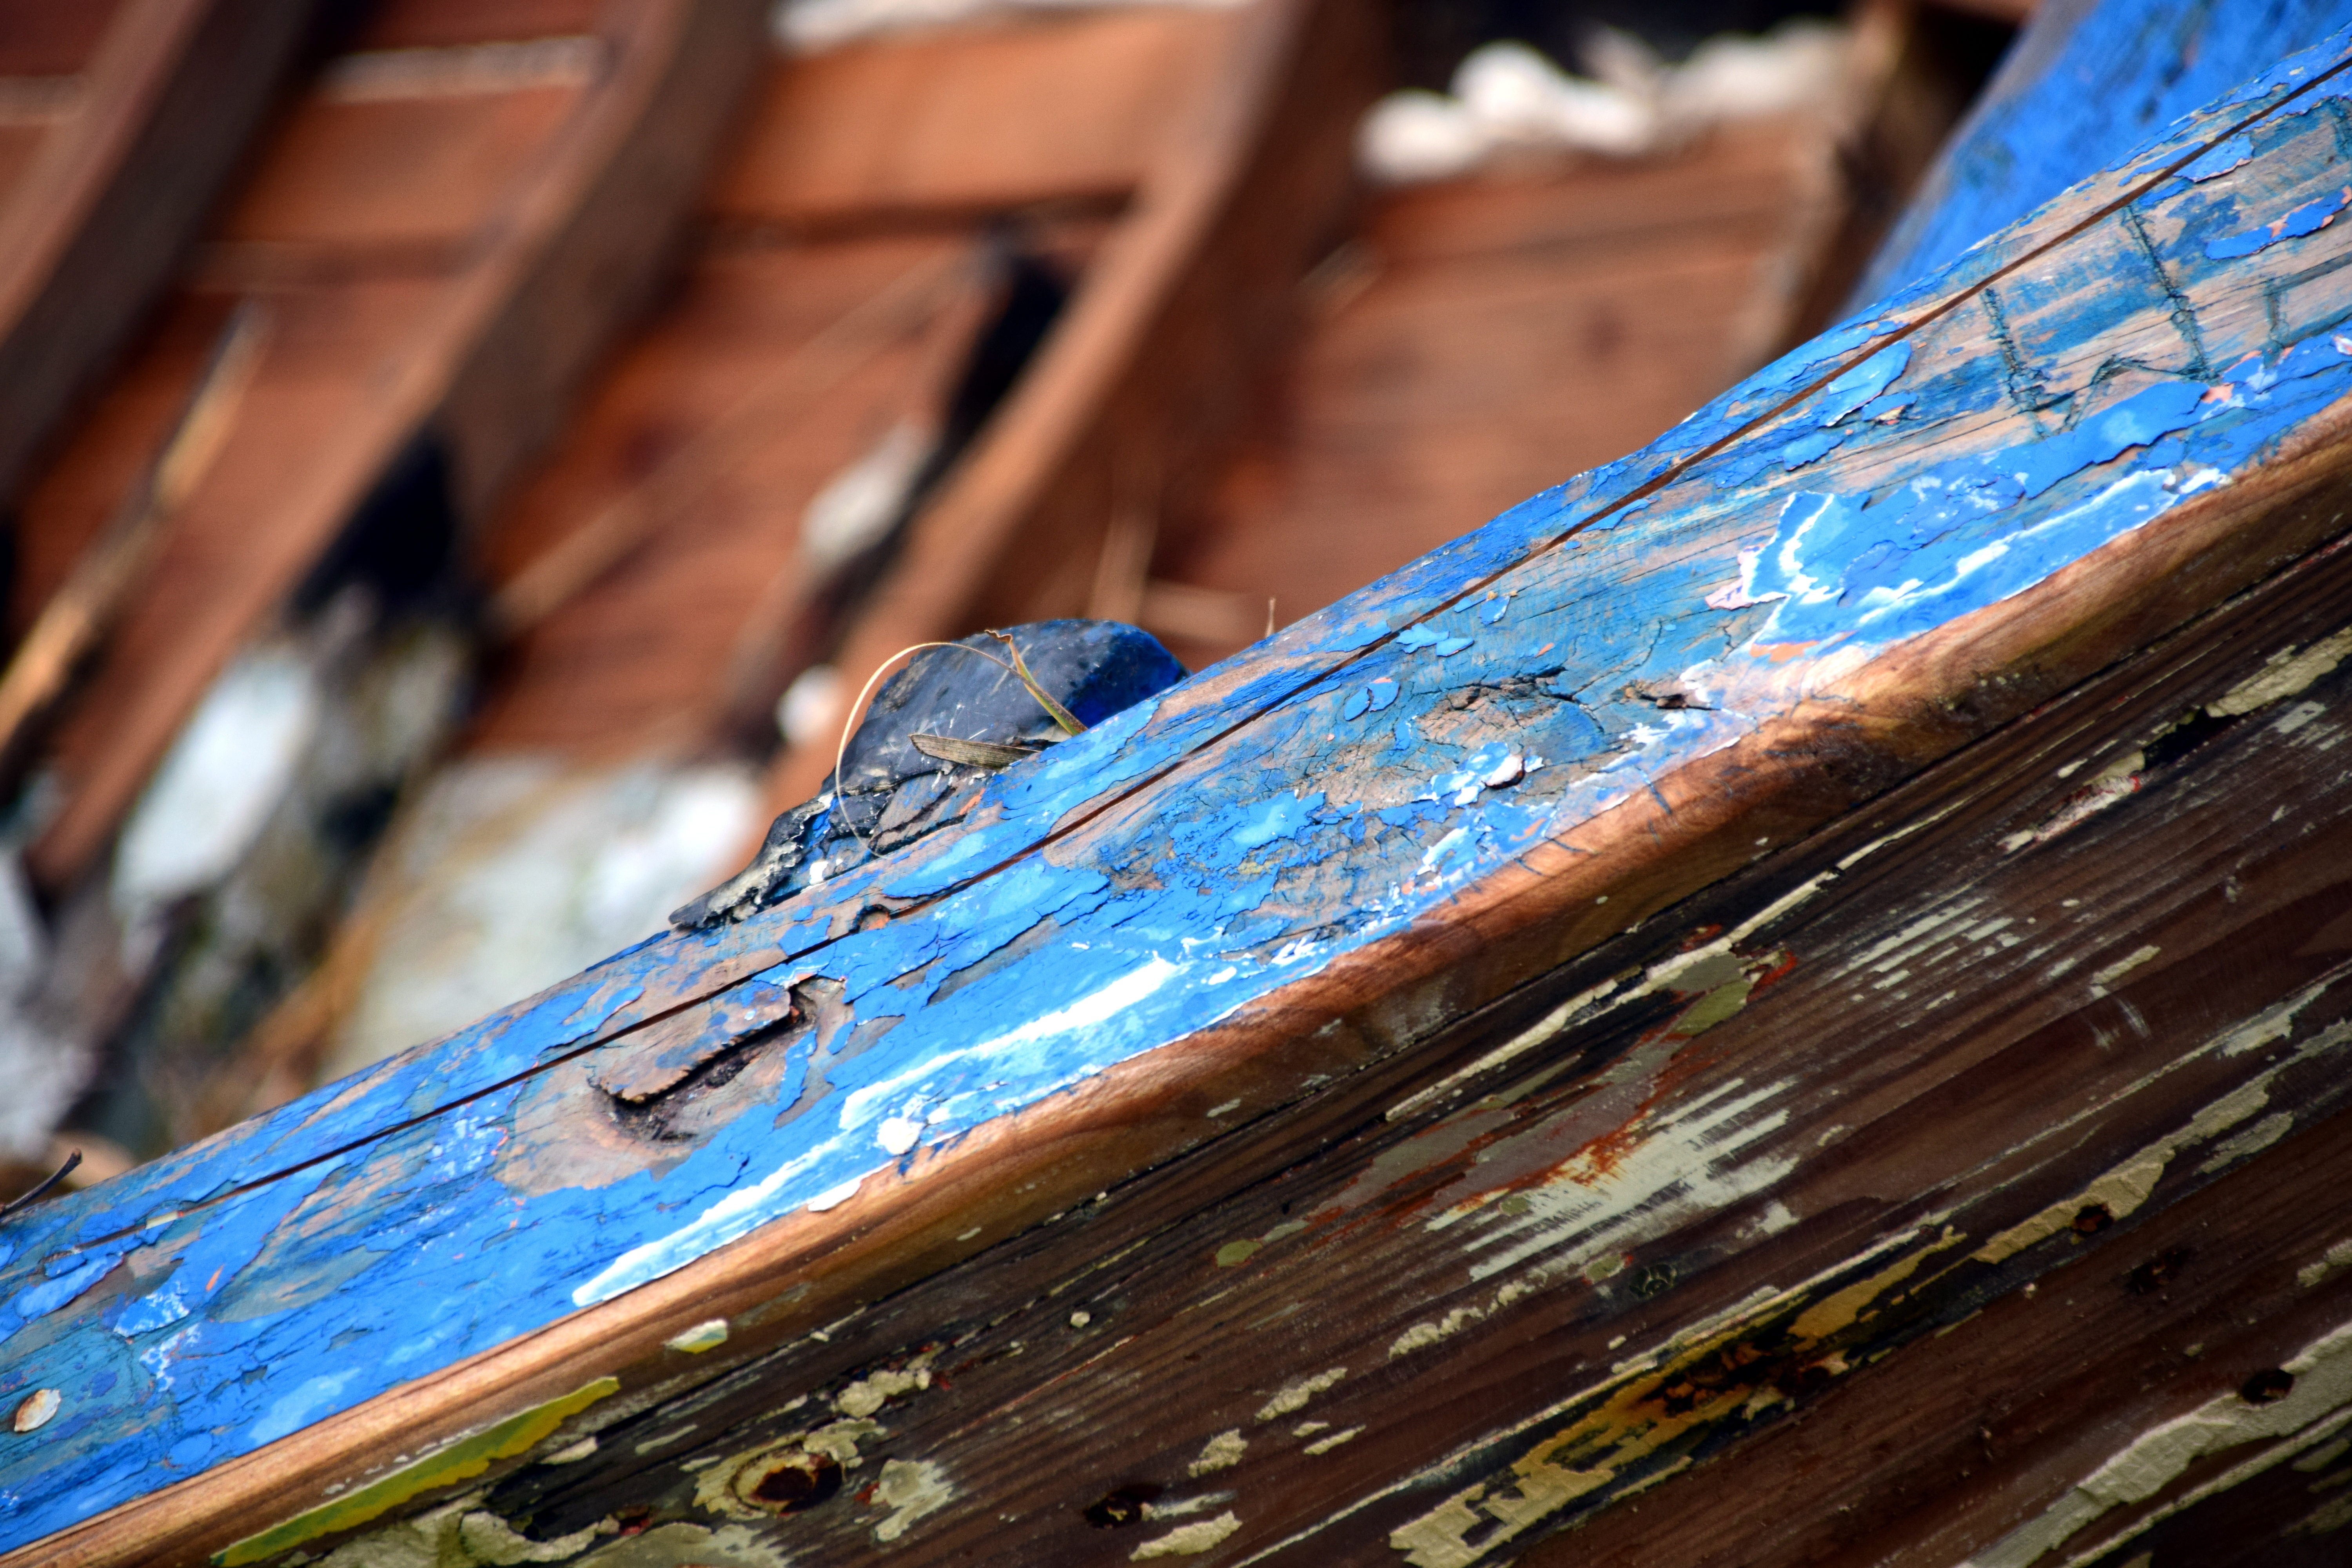
old, morsch, boot, old boat, rotten boat, close, background, wood, rotten wood, old wood, paint, bare, exfoliated paint, broken, rots